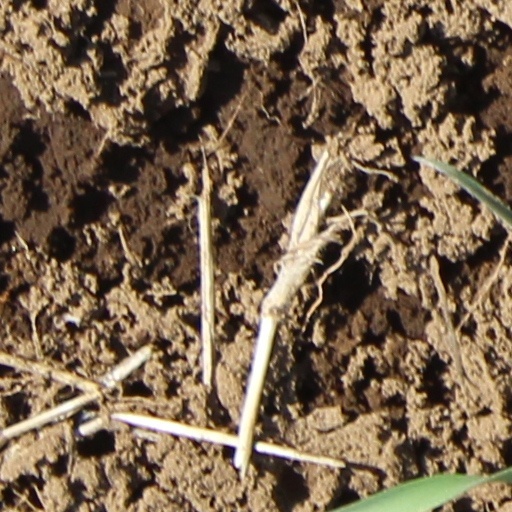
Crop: wheat